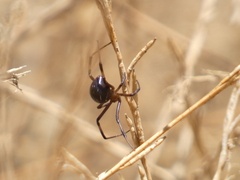
Species: Lactrodectus_hesperus